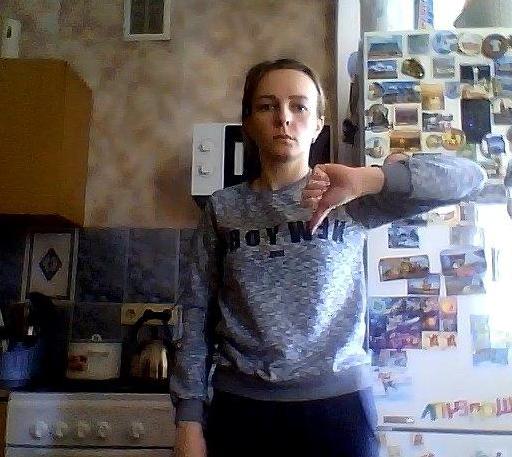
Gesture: dislike